Joey DeFrancesco

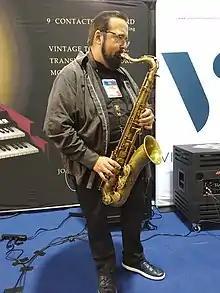
Joey DeFrancesco playing saxophone at NAMM 2022

DeFrancesco's music style was referred to as a swinging Philly sound which he "embellished with his own ferocity and improvisation." He played 200-plus nights a year throughout the course of his career, a feat that he cut back on as of 2013. He received numerous accolades for his performances, including being called the best B3 player on the planet by "JazzTimes". "The New York Times" described DeFrancesco as a "deeply authoritative musician, a master of rhythmic pocket, and of the custom of stomping bass lines beneath chords and riffs." "Chicago Tribune" praised the musicianship of DeFrancesco, stating that "He dominated the instrument and the field as no one of his generation has." DeFrancesco was also involved in musical instrument development, especially product designs and endorsements related to technological advancements in digital keyboards and electronic organ both in the United States and internationally.